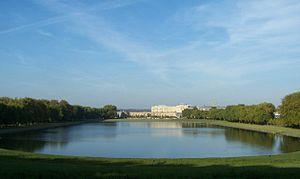
Vue de la pièce d'eau des Suisses avec, au fond, l'Orangerie et la façade sur jardin du château de Versalles à Versailles (Yvelines, France)
La pièce d'eau des Suisses est un bassin faisant partie du parc du château de Versailles, construit entre 1679 et 1682. Elle doit son nom au fait d'avoir été creusée par un régiment de Gardes suisses. Elle a été créée pour drainer le potager du roi.